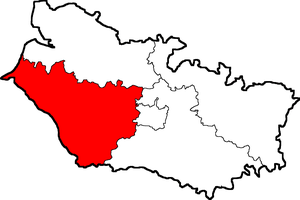
Troisième circonscription de la Somme de 1958 à 1986
La troisième circonscription de la Somme est l'une des cinq circonscriptions législatives françaises que compte le département de la Somme situé en région Hauts-de-France.